1981 24 Hours of Le Mans

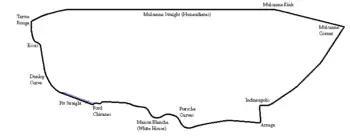
Le Mans in 1981

The 1981 24 Hours of Le Mans was the 49th Grand Prix of Endurance, and took place on 13 and 14 June 1981. It was also the eighth round of the World Endurance Championship of Drivers, and the fifth round of the World Championship for Makes.